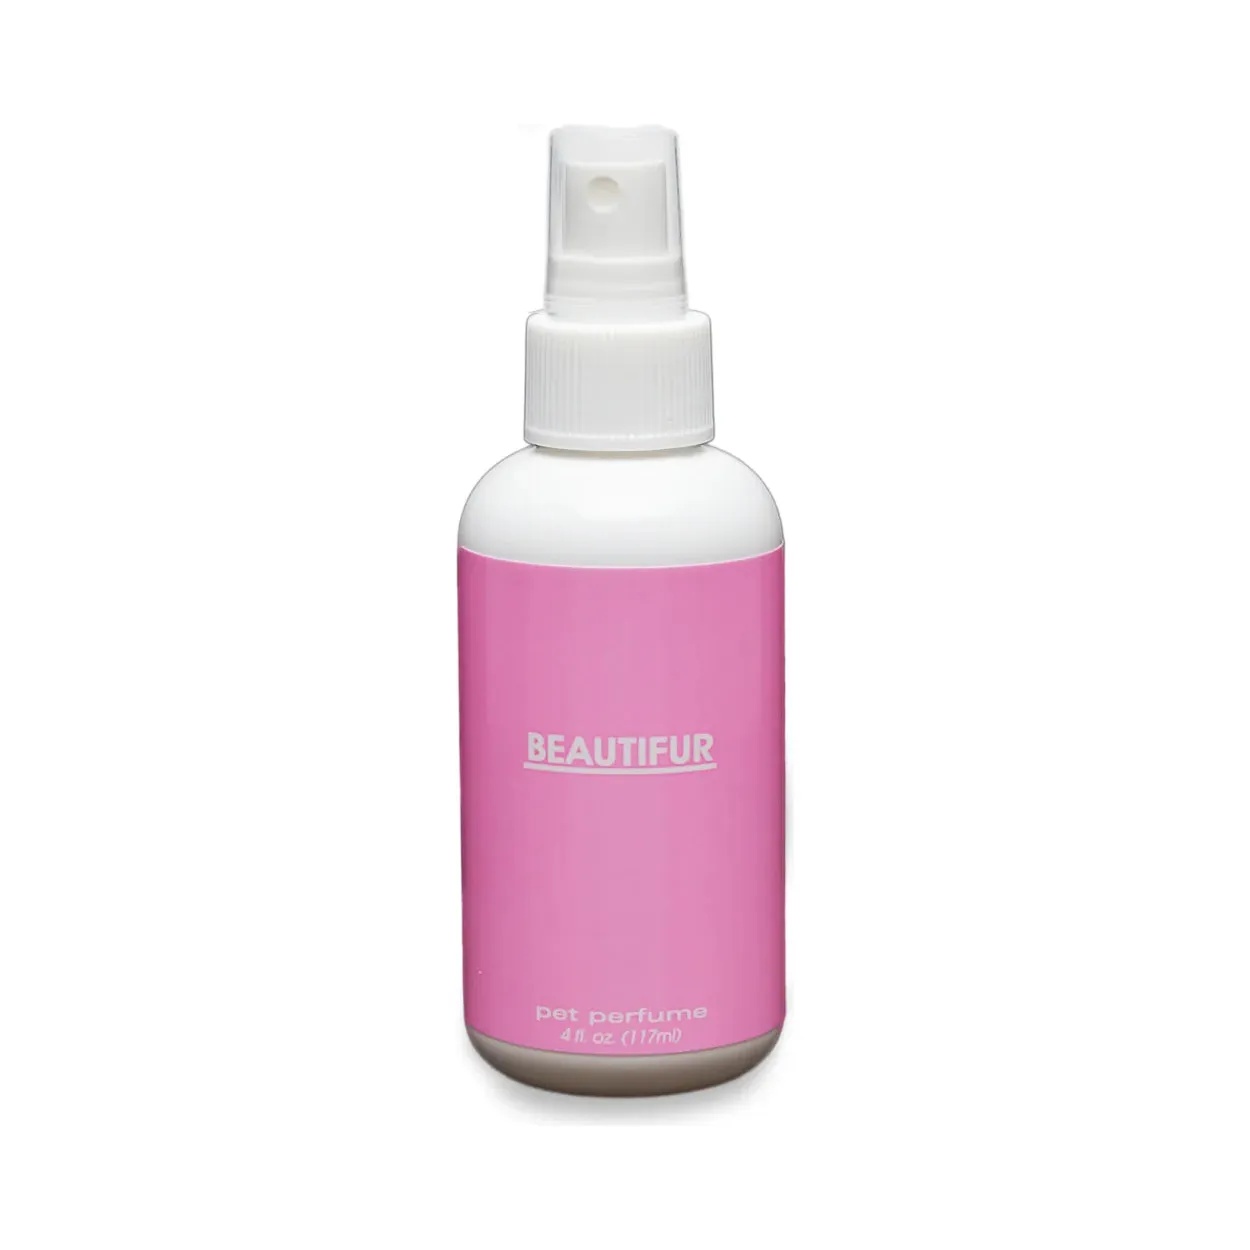
Beautifur
For the four-legged beauties among us who dare to wear an alluring floral scent comes Beautifur. Formulated for canine captivators of any breed, Beautifur assures your smell will unmistakably draw attention wherever you go. Beautifur is fashioned after Beautiful by Estee Lauder. (4 fl. oz.)
Brand: NATURE LABS
Category: Animals & Pet Supplies > Pet Supplies > Pet Grooming Supplies > Pet Fragrances & Deodorizing Sprays > Perfumes